Mistress Nell

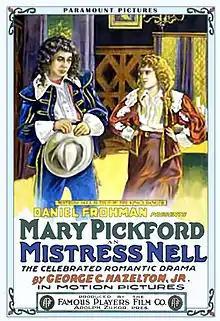
Film poster

Mistress Nell is a 1915 American silent historical adventure film starring Mary Pickford. It is yet another story about Nell Gwyn taken from a Broadway play "Mistress Nell" that was very successful for stage actress Henrietta Crosman from 1900 to 1902. This production was produced by Adolph Zukor's production company Famous Players Film Company and released through Paramount Pictures. The film is extant.